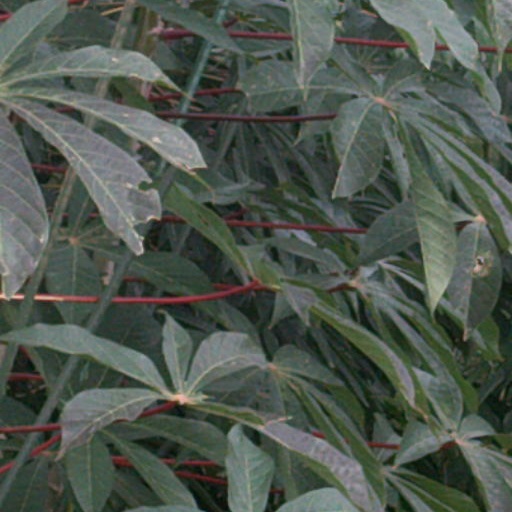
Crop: cassava